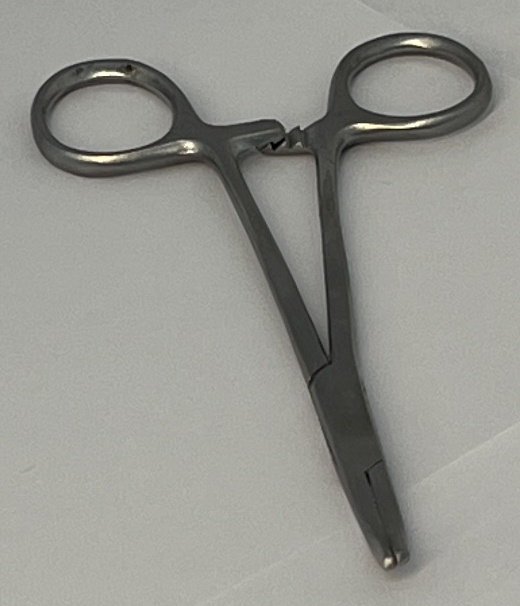
Hinged instrument state: closed